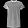
Label: T - shirt / top